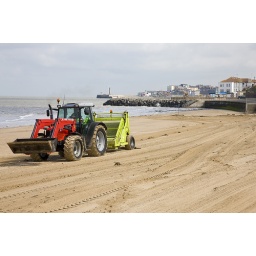
Tractor raking and shovelling the sand on the beach in Margate, Kent